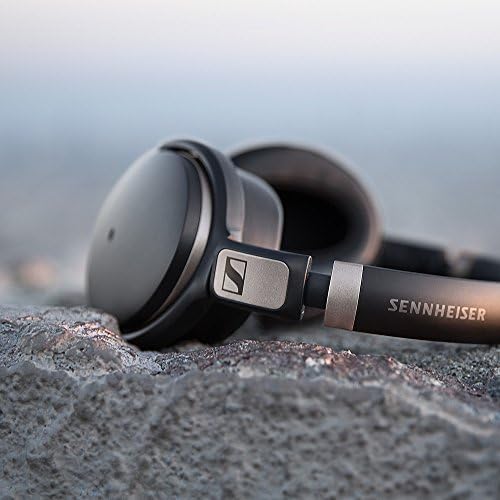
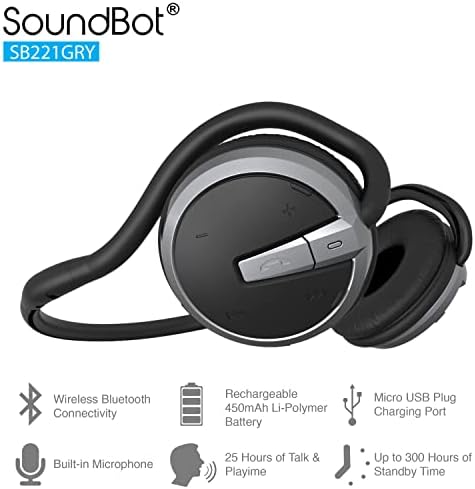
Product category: headphones
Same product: no